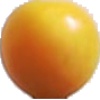
Label: Cherry Wax Yellow 1